Refrigerator

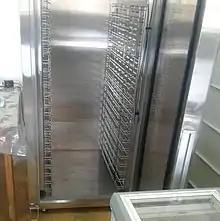
Refrigerator in a rural store

Over time standards of refrigerator energy efficiency have been introduced and tightened, which has driven steady improvement; 21st-century refrigerators are typically three times more energy-efficient than in the 1930s.